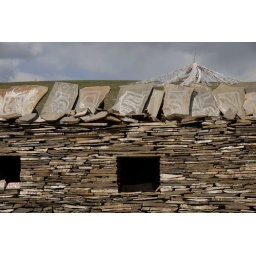
mani stones in the wall with prayer flags on the hill behind